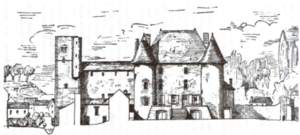
Le Château-Musée de Nemours se situe dans la ville éponyme à l’extrême sud-est de la région parisienne dans le département de Seine-et-Marne. Ce site est constitué tout d’abord par une forteresse bâtie au XIIème siècle sur la rive gauche du Loing, au niveau d'un ancien passage à gué et à la croisée de deux puissances ennemies à l’époque : le royaume de France et le comté de Champagne. Cet édifice est l’un des seuls châteaux de ville en Île-de-France parvenu jusqu’à nous. Contrairement aux châteaux construits à la même époque, il a échappé au démantèlement par la royauté grâce à la relation privilégiée des seigneurs de Nemours avec celle-ci.